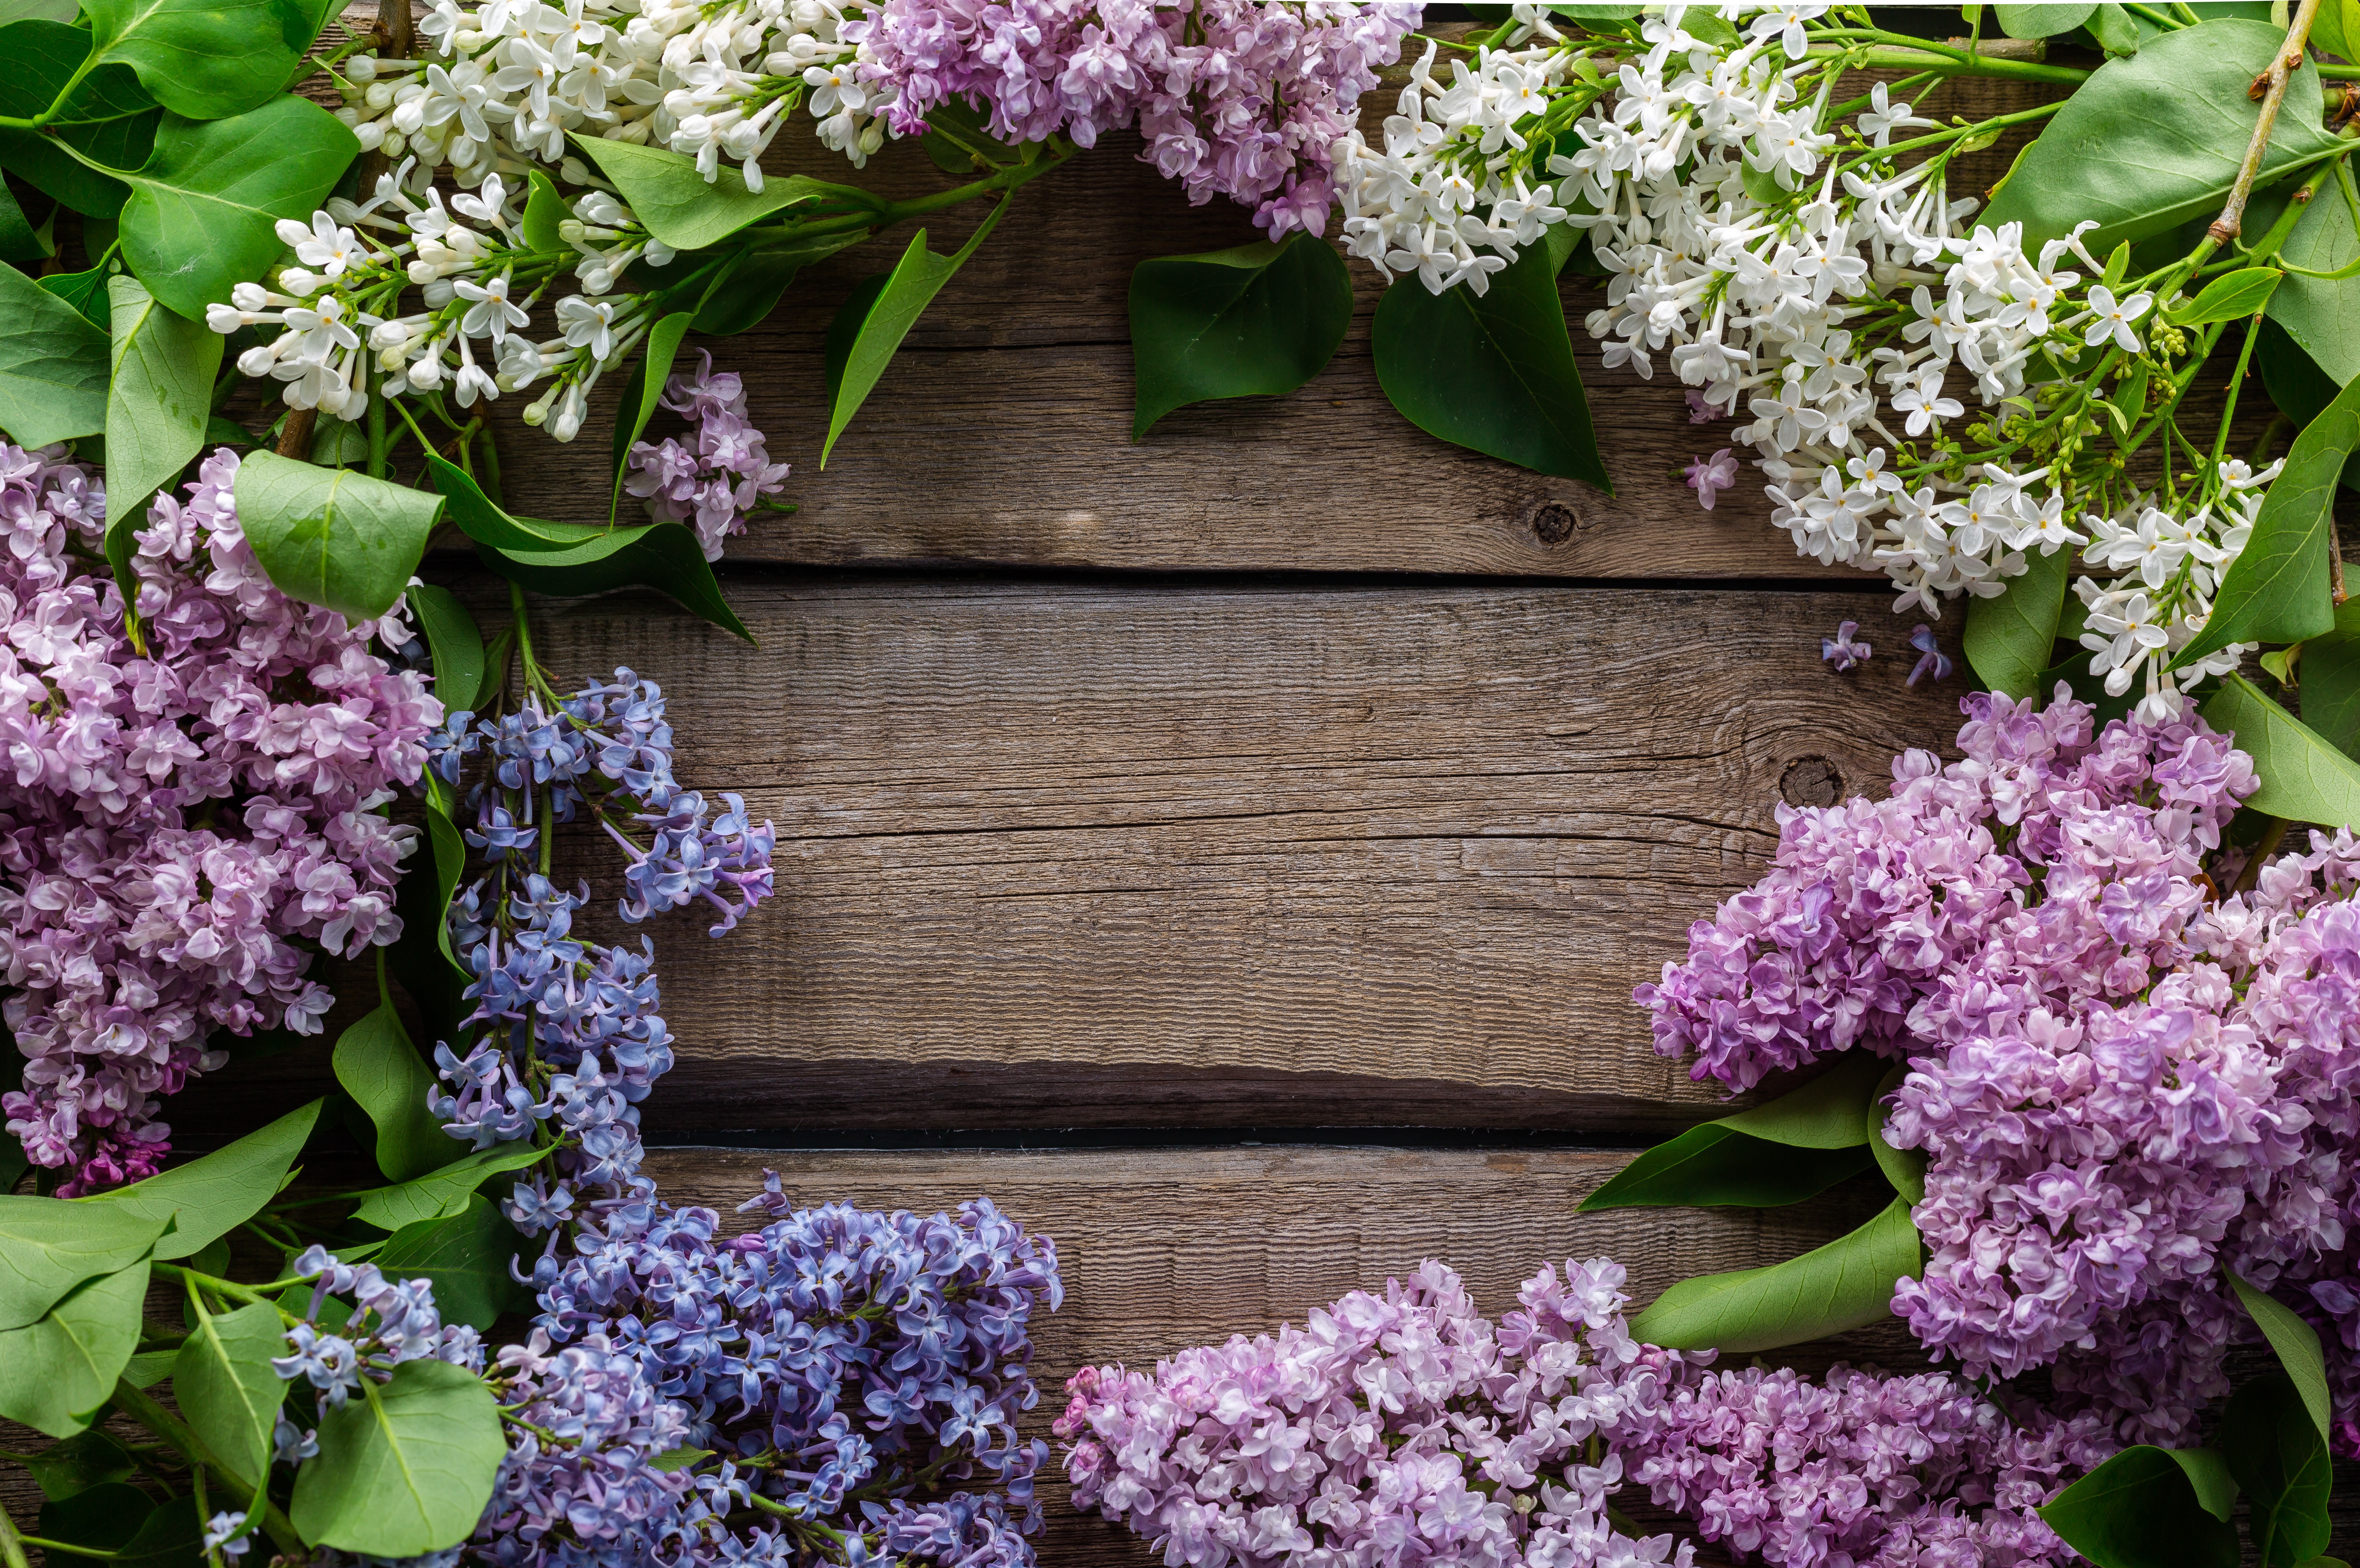
nature, blossom, plant, flower, purple, bloom, spring, botany, garden, closeup, flora, hydrangea, flowers, background, postcard, beautiful, lilac, dacha, may, floristry, flowering plant, lilac flowers, flower bouquet, hydrangeaceae, floral design, land plant, flower arranging